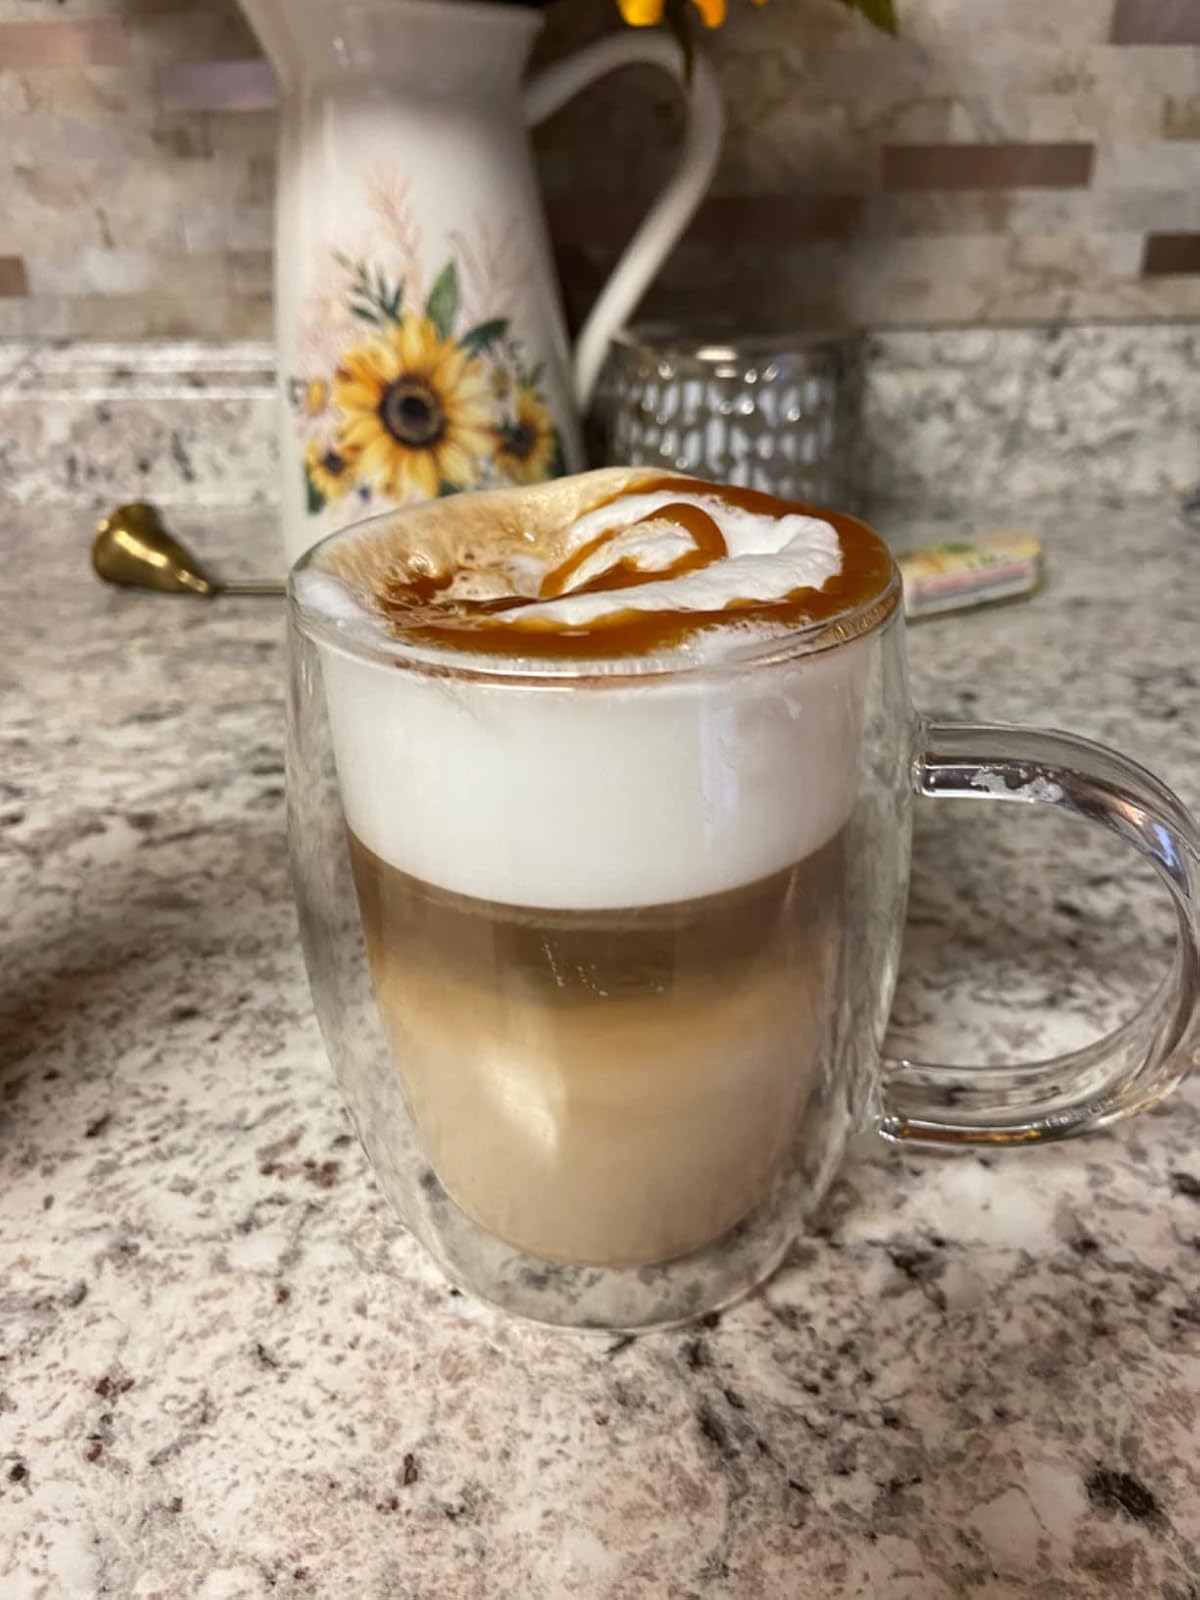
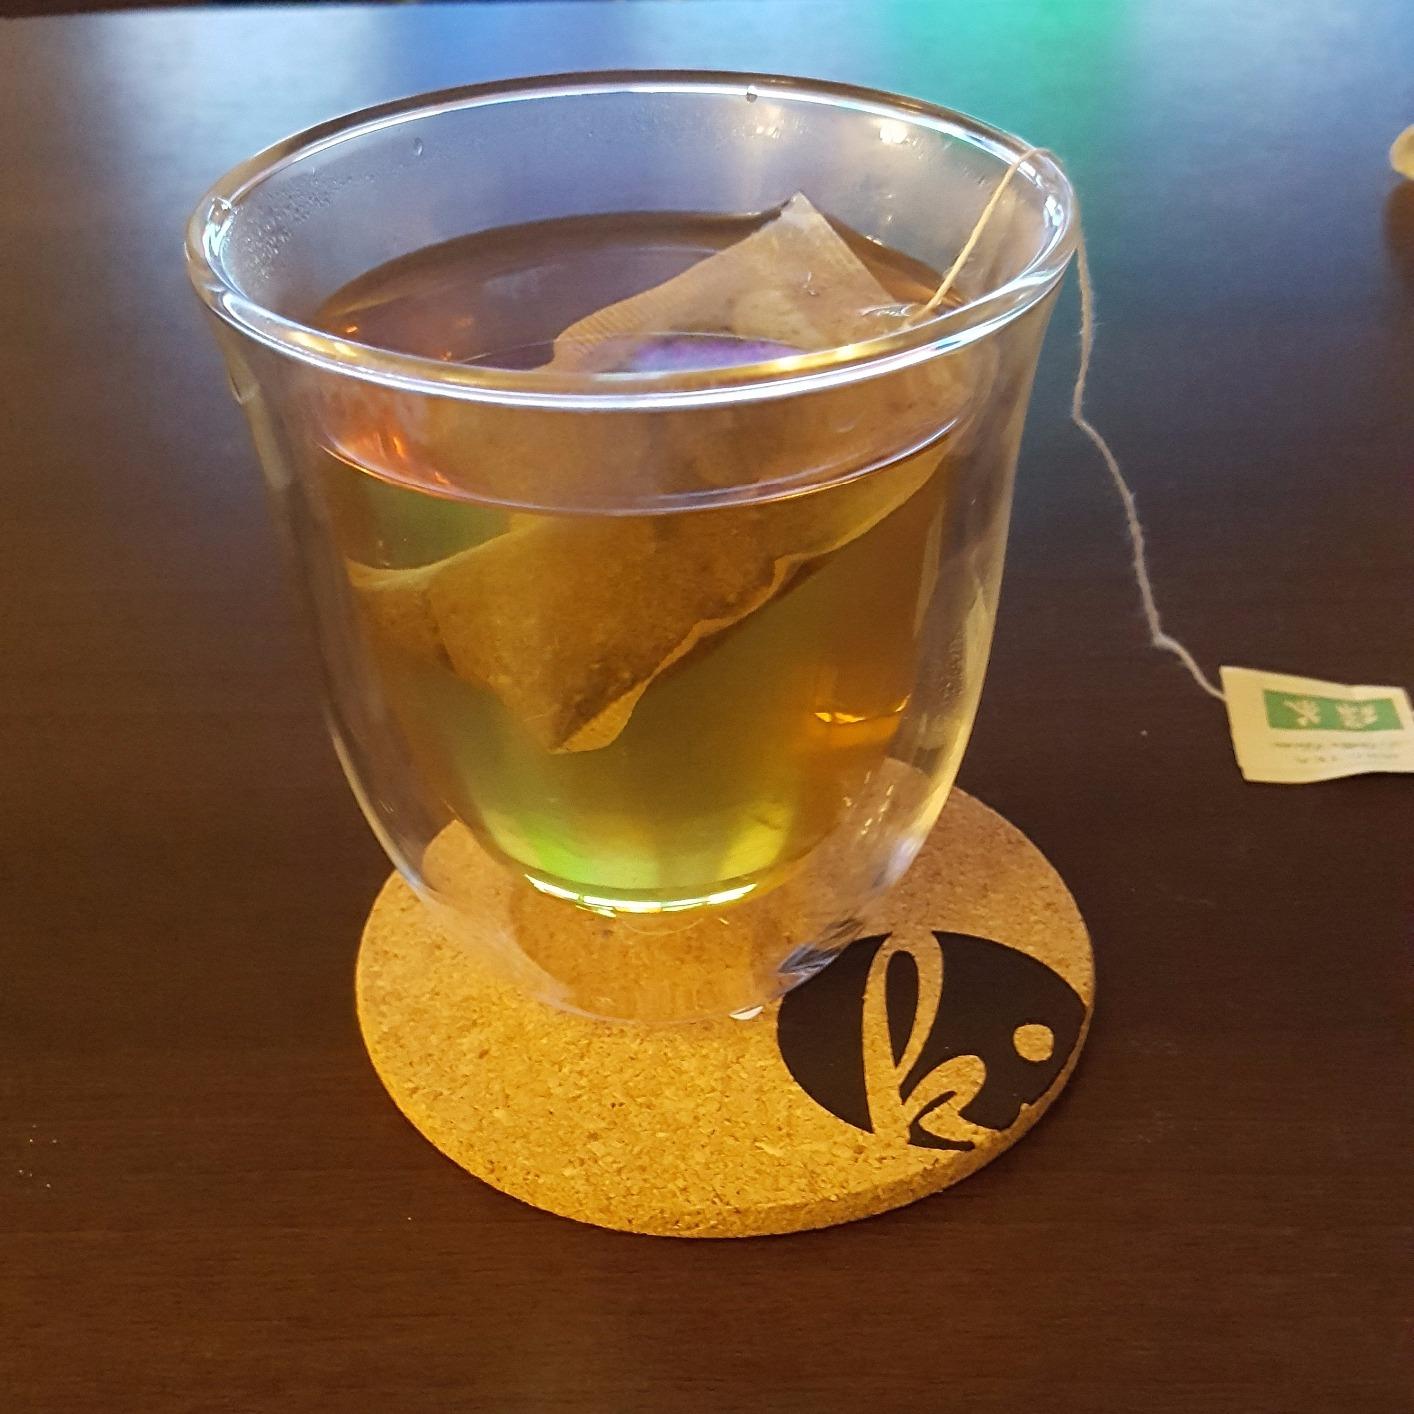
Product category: items_mug
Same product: no